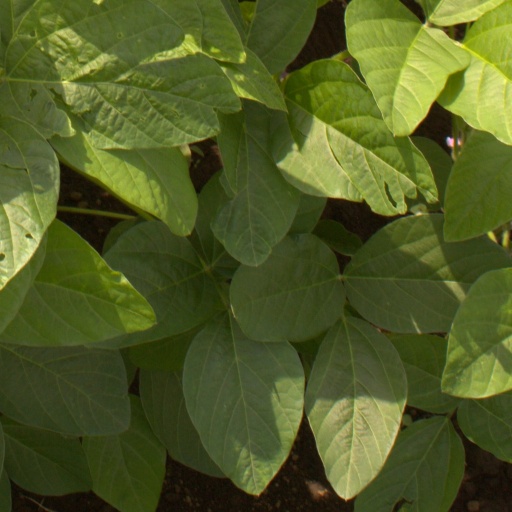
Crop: soybean